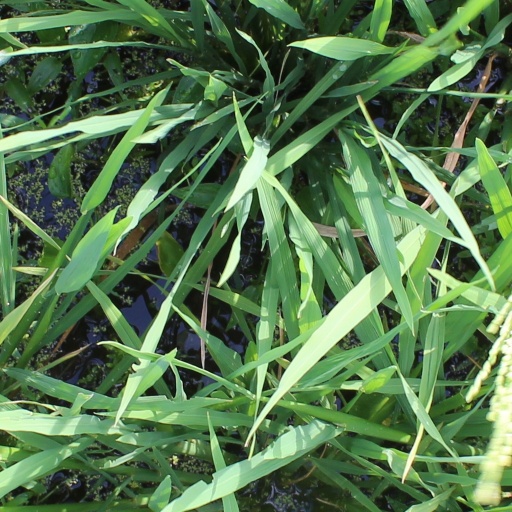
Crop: rice